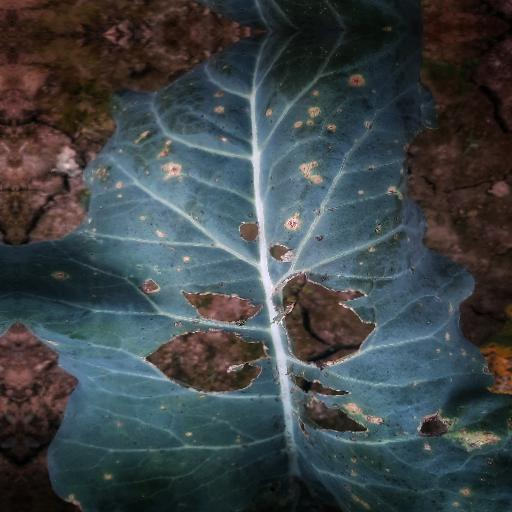
Label: Black Rot